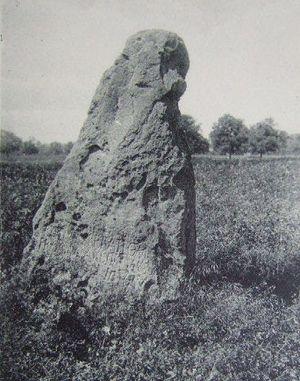
Menhir du Vieux-Poitiers, commune de Naintré, dans la Vienne. Monument historique. Photographie de Jules Robuchon.
Cet article recense les monuments historiques français classés en 1892.
Le site archéologique du Vieux-Poitiers est localisé sur les communes de Cenon-sur-Vienne et de Naintré, dans le département de la Vienne. Ce site connut une occupation dès la période du Néolithique comme en témoigne la présence d'un menhir. Son occupation se prolongea à l'Âge du fer.
Cet article recense une partie des monuments historiques de la Vienne, en France.